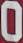
Number: 0